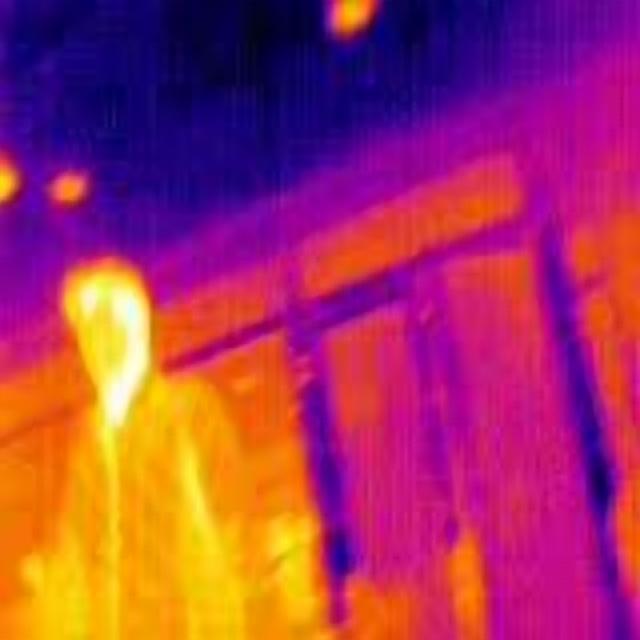
Detected objects:
label: person